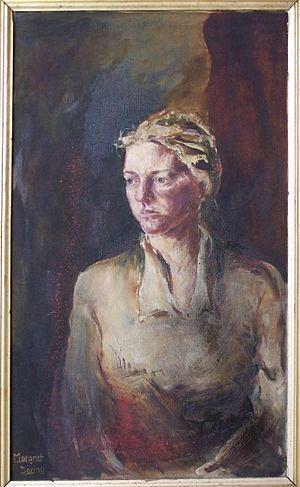
Herta, Peinture à l'huile, 45x78